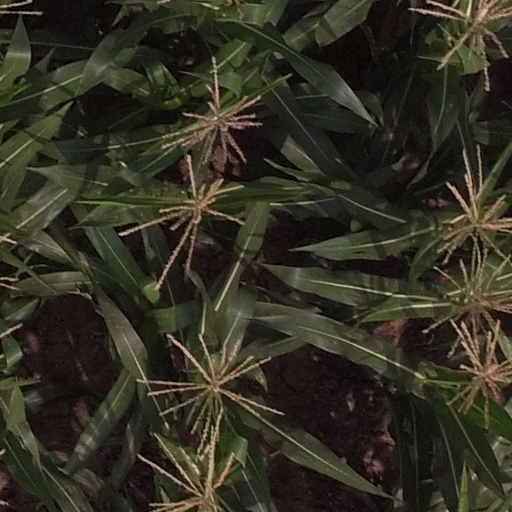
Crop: maize; corn